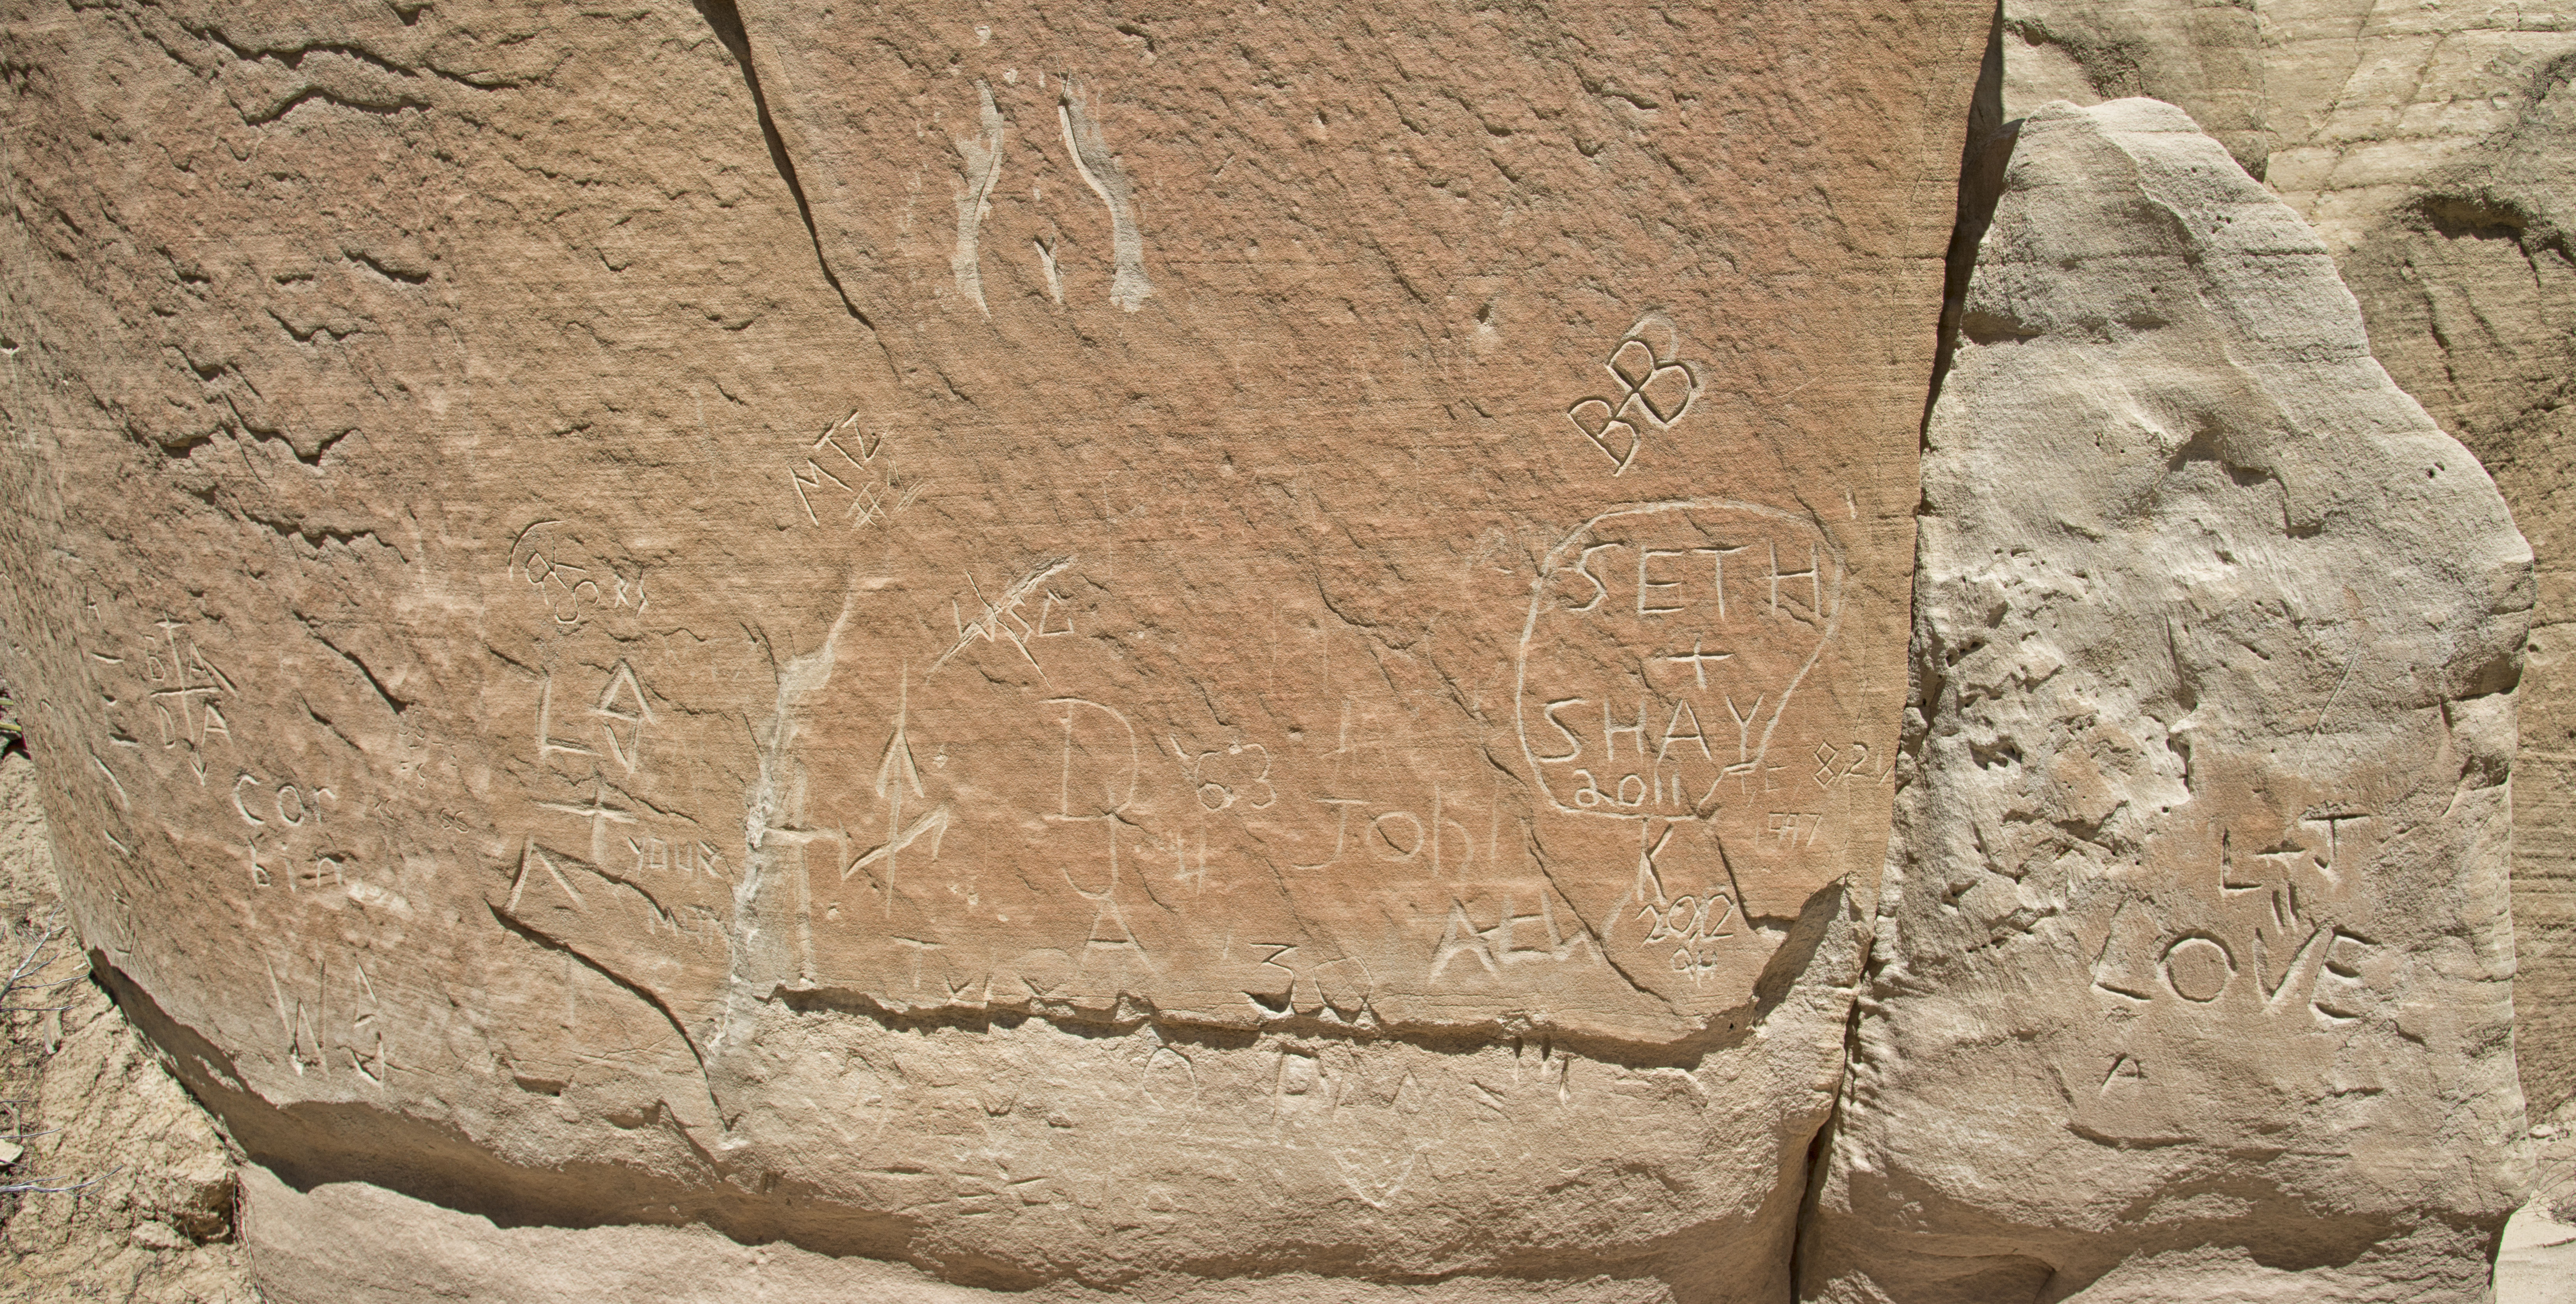
rock, wood, wall, formation, soil, canyon, terrain, material, cool image, geology, temple, badlands, carving, relief, i, nikond800e, wadi, bedrock, lybrookbadlands, rockgraffiti, stele, ancient history